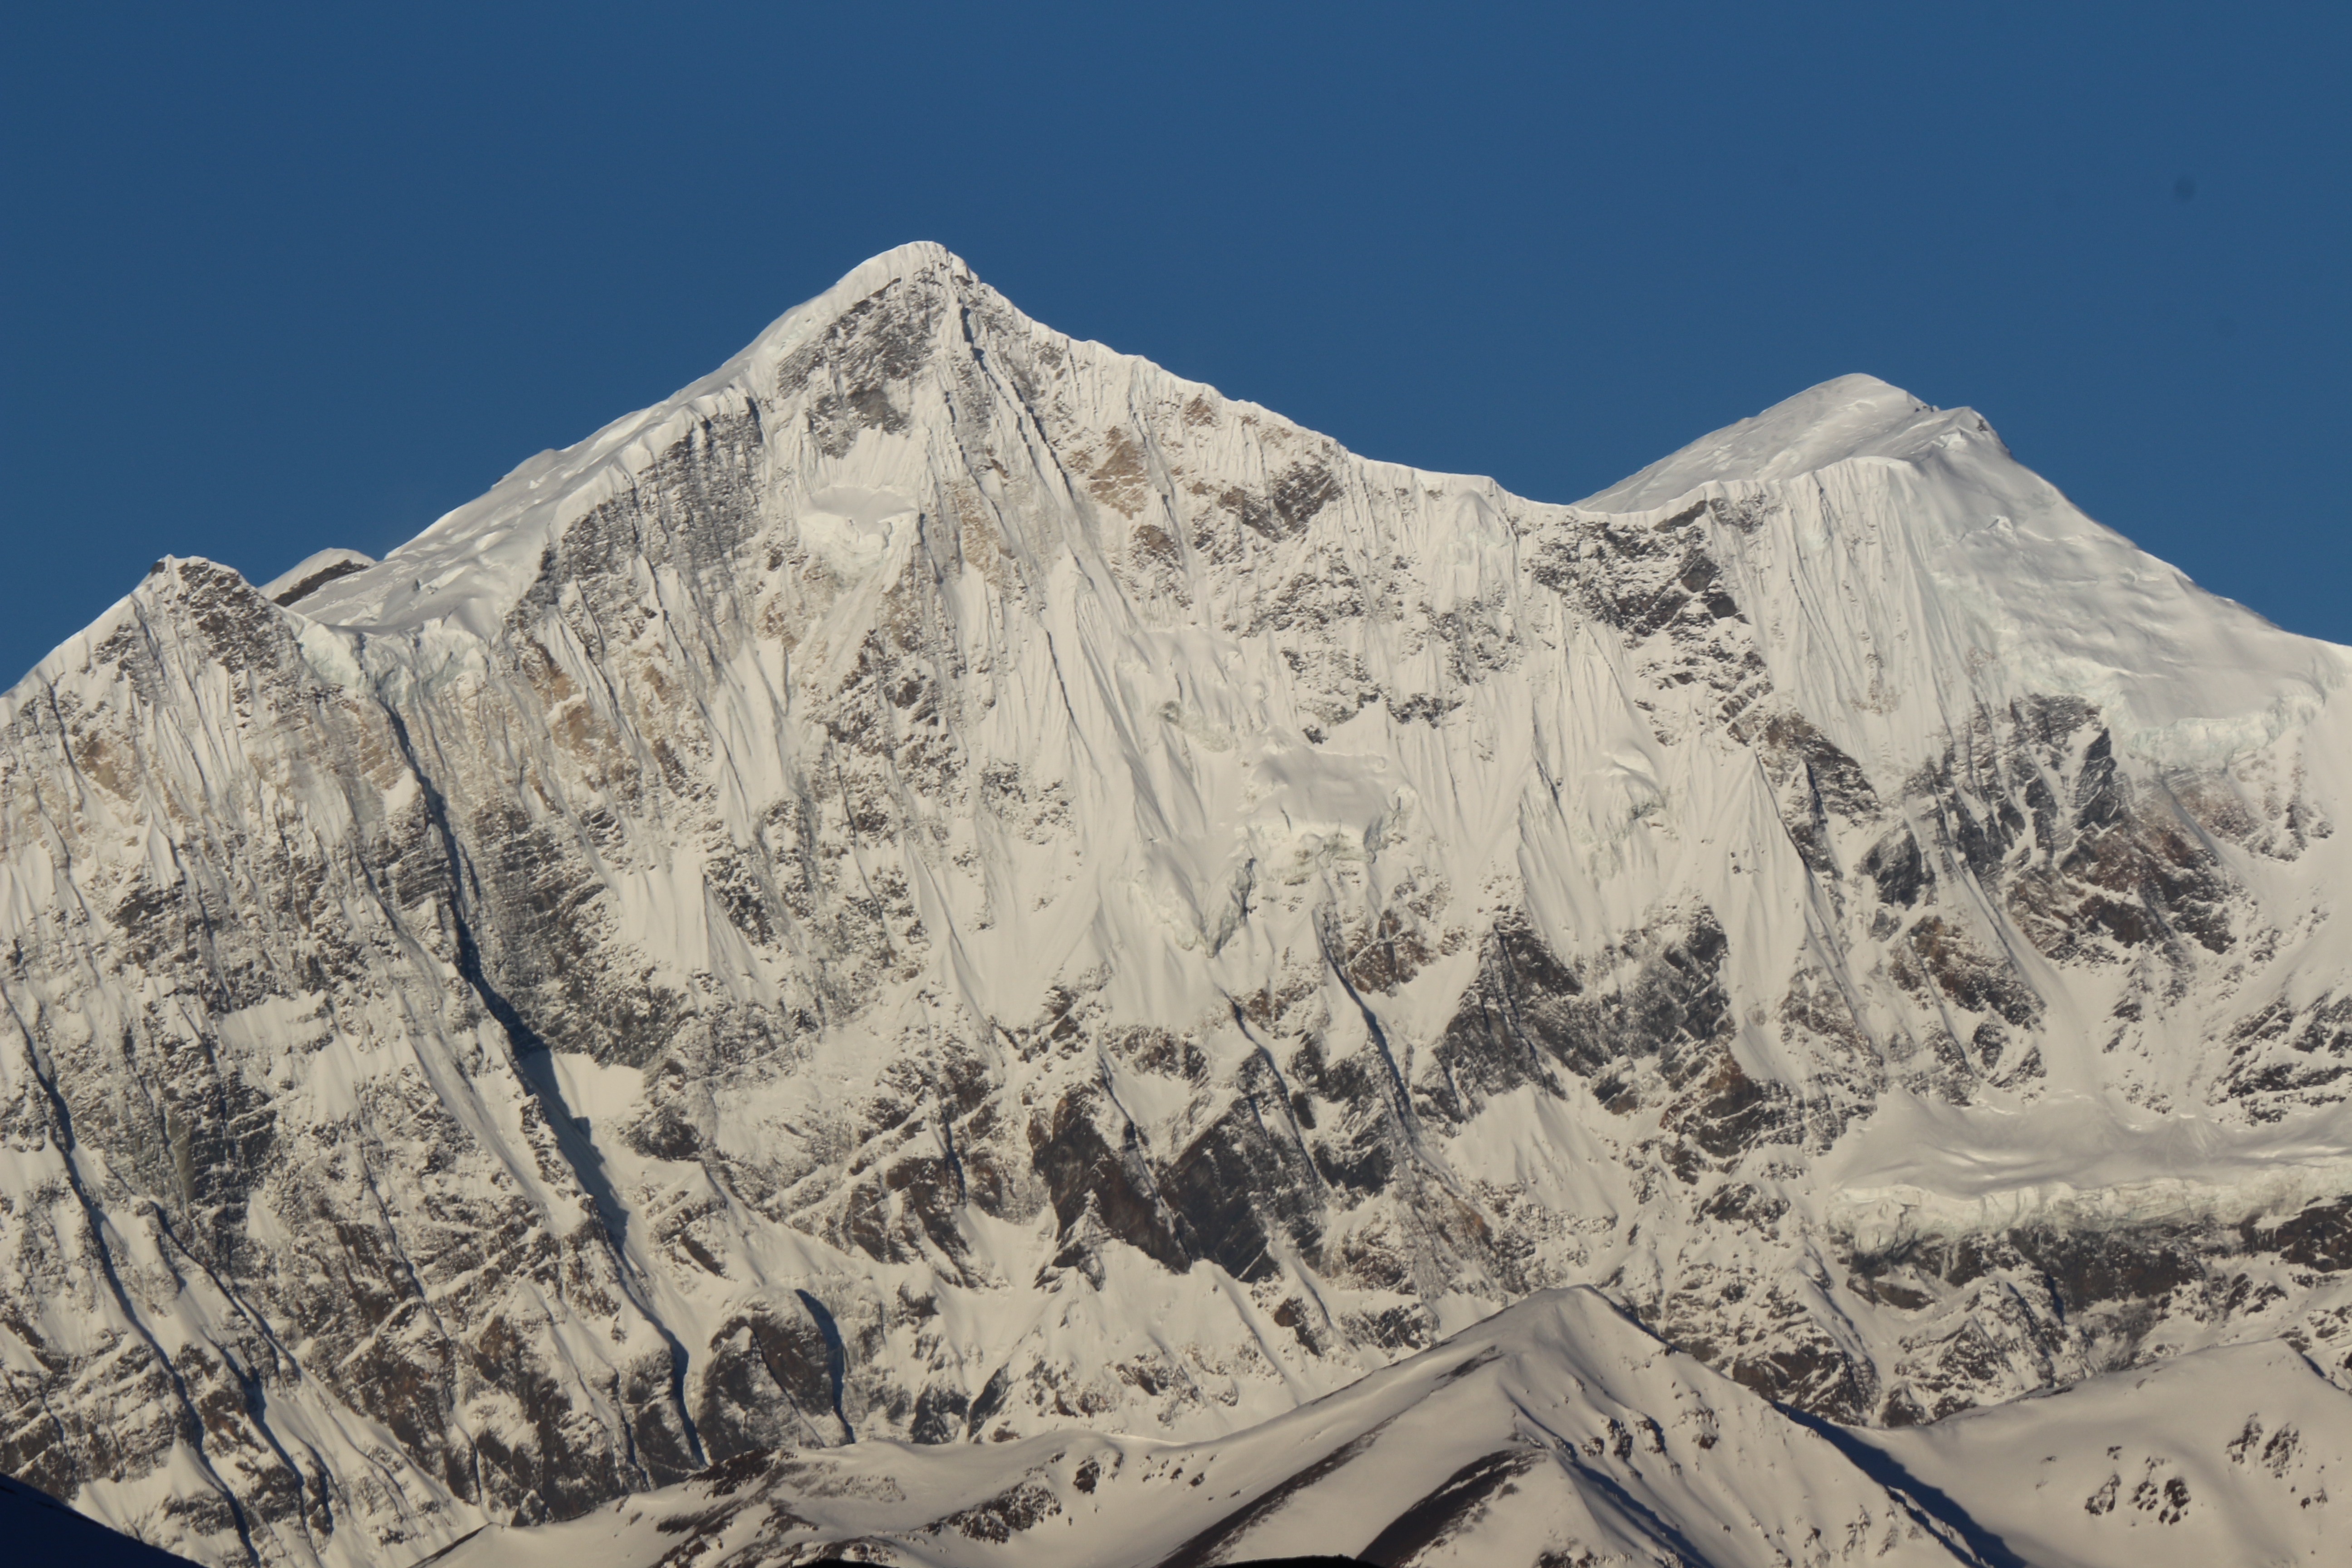
mountain, snow, winter, sky, adventure, view, peak, mountain range, high, scenic, scenery, snowy, blue, climbing, terrain, ridge, summit, blue sky, geology, tall, plateau, piste, landform, geographical feature, mountainous landforms, geological phenomenon, snowclad